Act Now (slogan)

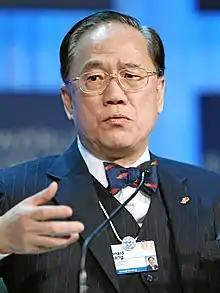
At the time, Donald Tsang Yam-kuen was the Chief Executive of Hong Kong.

After the rejection of the political reform proposal in 2005, although the Hong Kong government published a Green Paper on constitutional development in 2007, Subsequently, the pan-democrats initiated the Umbrella Movement in 2012 to rally public support. Two months later, the Standing Committee of the National People's Congress (NPC) issued the "Decision of the Standing Committee of the National People's Congress on Issues Relating to the Methods for Selecting the Chief Executive of Hong Kong and for Forming the Legislative Council in 2012 and on Issues Relating to Universal Suffrage", rejecting the pan-democrats' proposal for dual universal suffrage in 2012 but stipulating that the Chief Executive election in 2017 and the Legislative Council election in 2020 could be conducted through universal suffrage. On the day the decision was announced, the pan-democrats organized a protest march against the NPC's rejection of universal suffrage, and Democratic Party founding chairman Martin Lee went on a hunger strike in protest. In 2008, the Hong Kong Human Rights Front launched a large-scale march to continue advocating for dual universal suffrage in 2012. In 2009, the Bureau for Constitutional and Mainland Affairs Stephen Lam pointed out the need for a gradual approach to universal suffrage. On November 18, the Hong Kong government released the "Consultation Document on the Methods for Selecting the Chief Executive and for Forming the Legislative Council in 2012", seeking public opinion.